Scone Shire

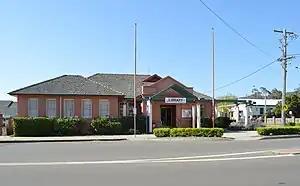
The former Scone Shire offices, now used as a library

Scone Shire was a local government area in the Hunter region of New South Wales, Australia. The shire offices were located in the town of Scone.